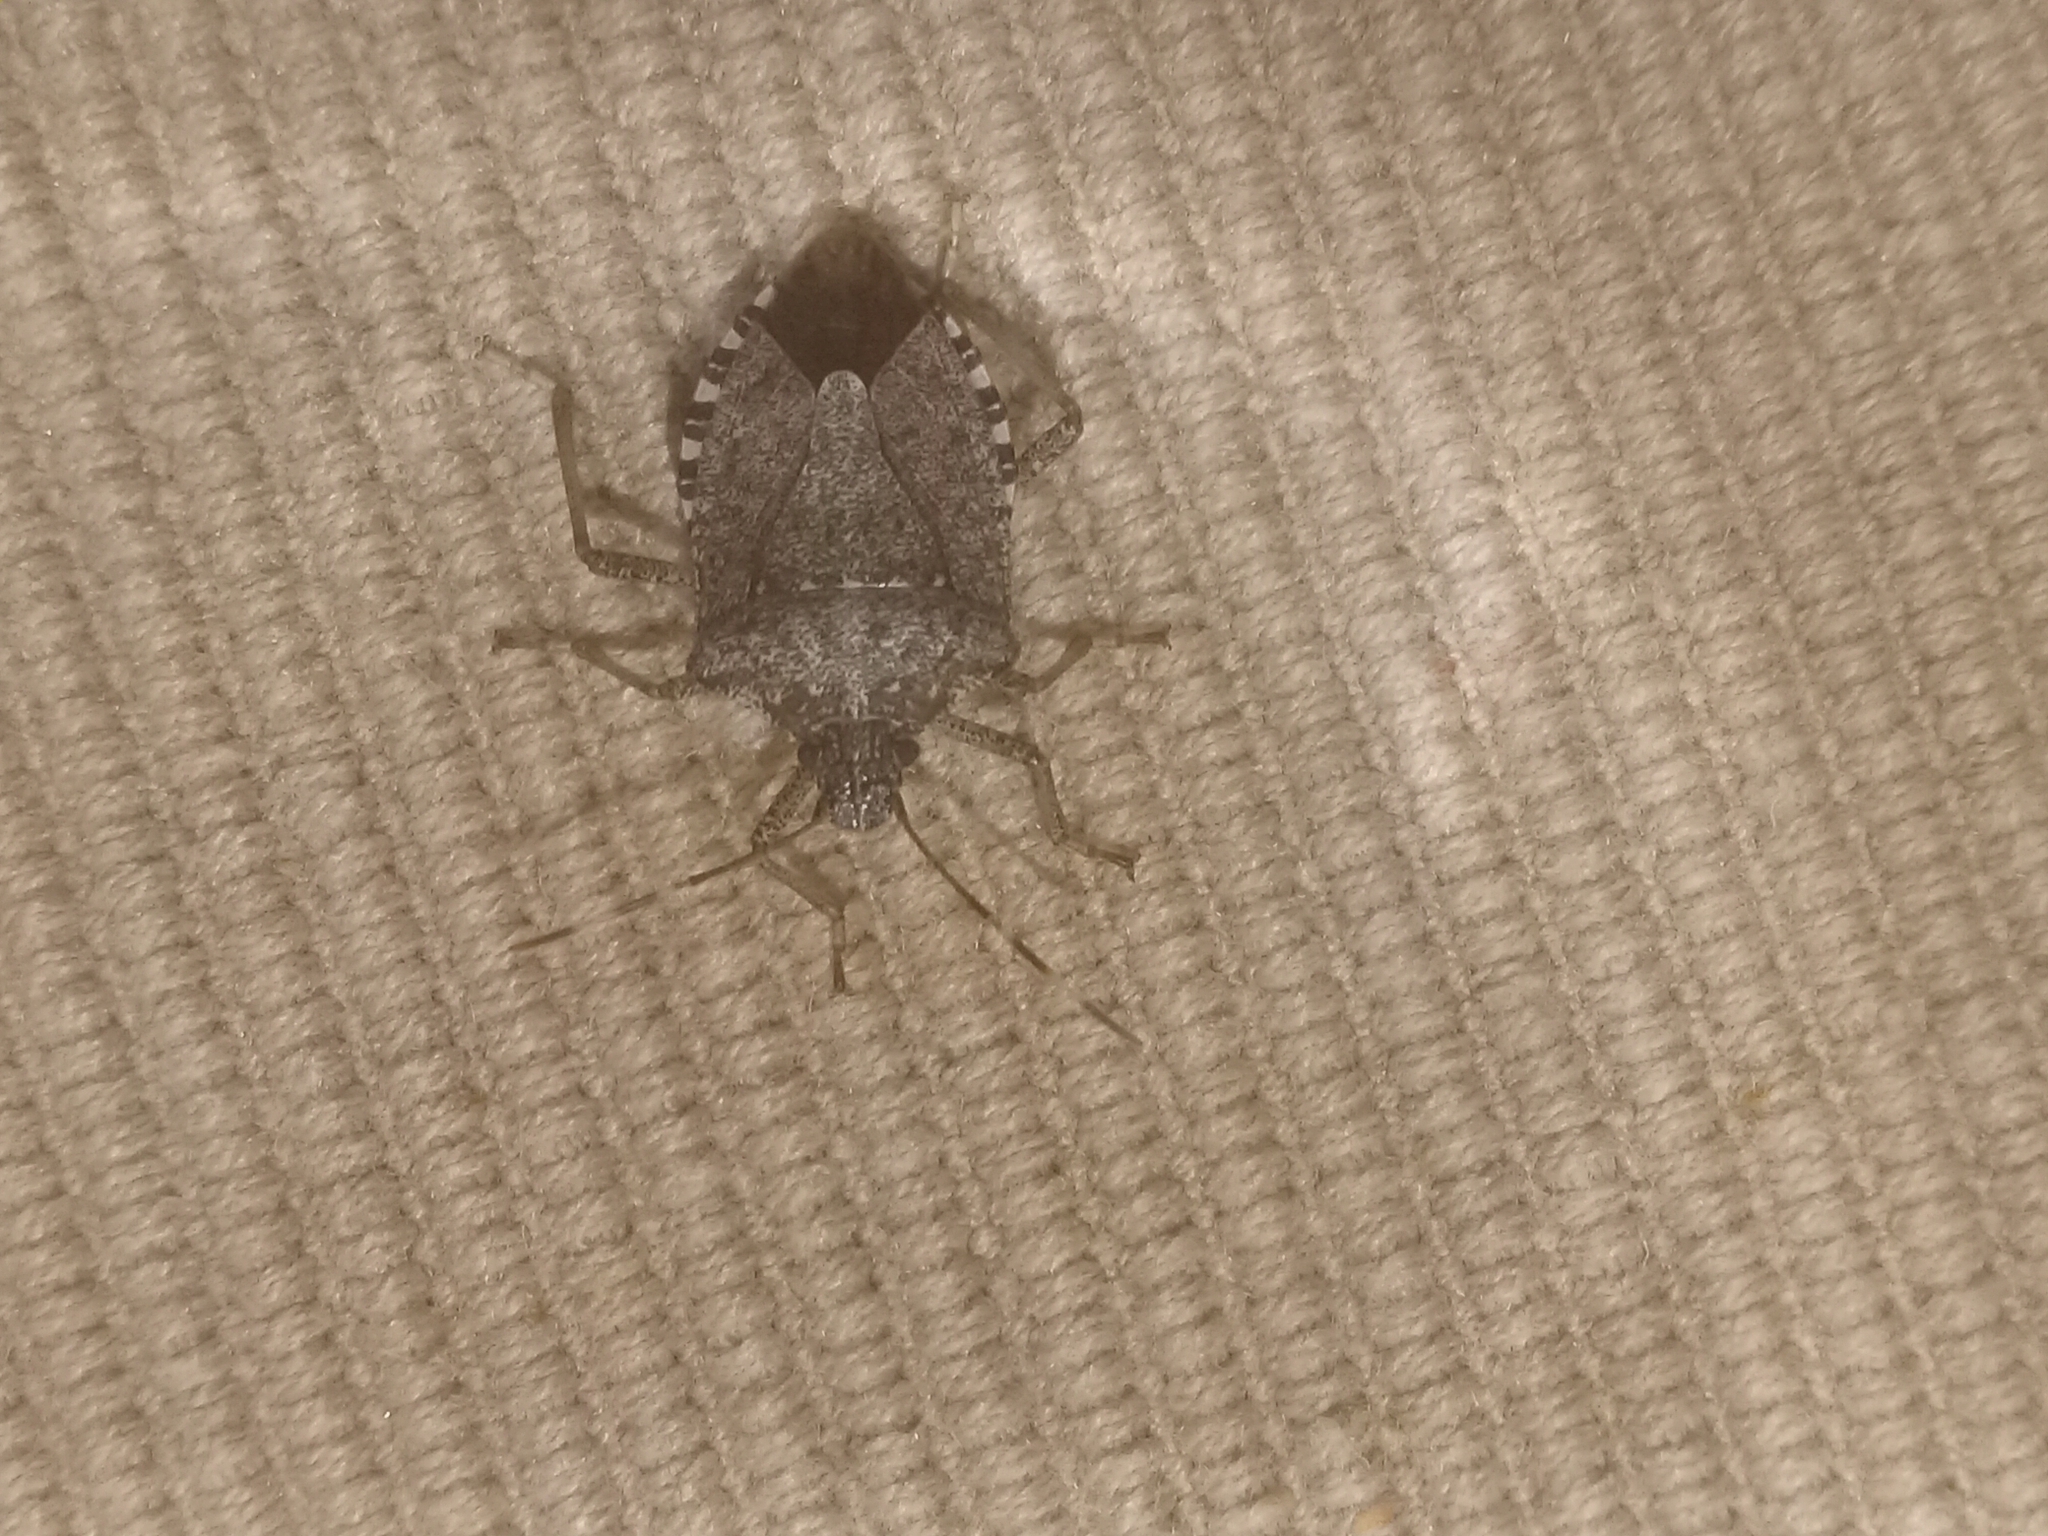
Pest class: stink_bug